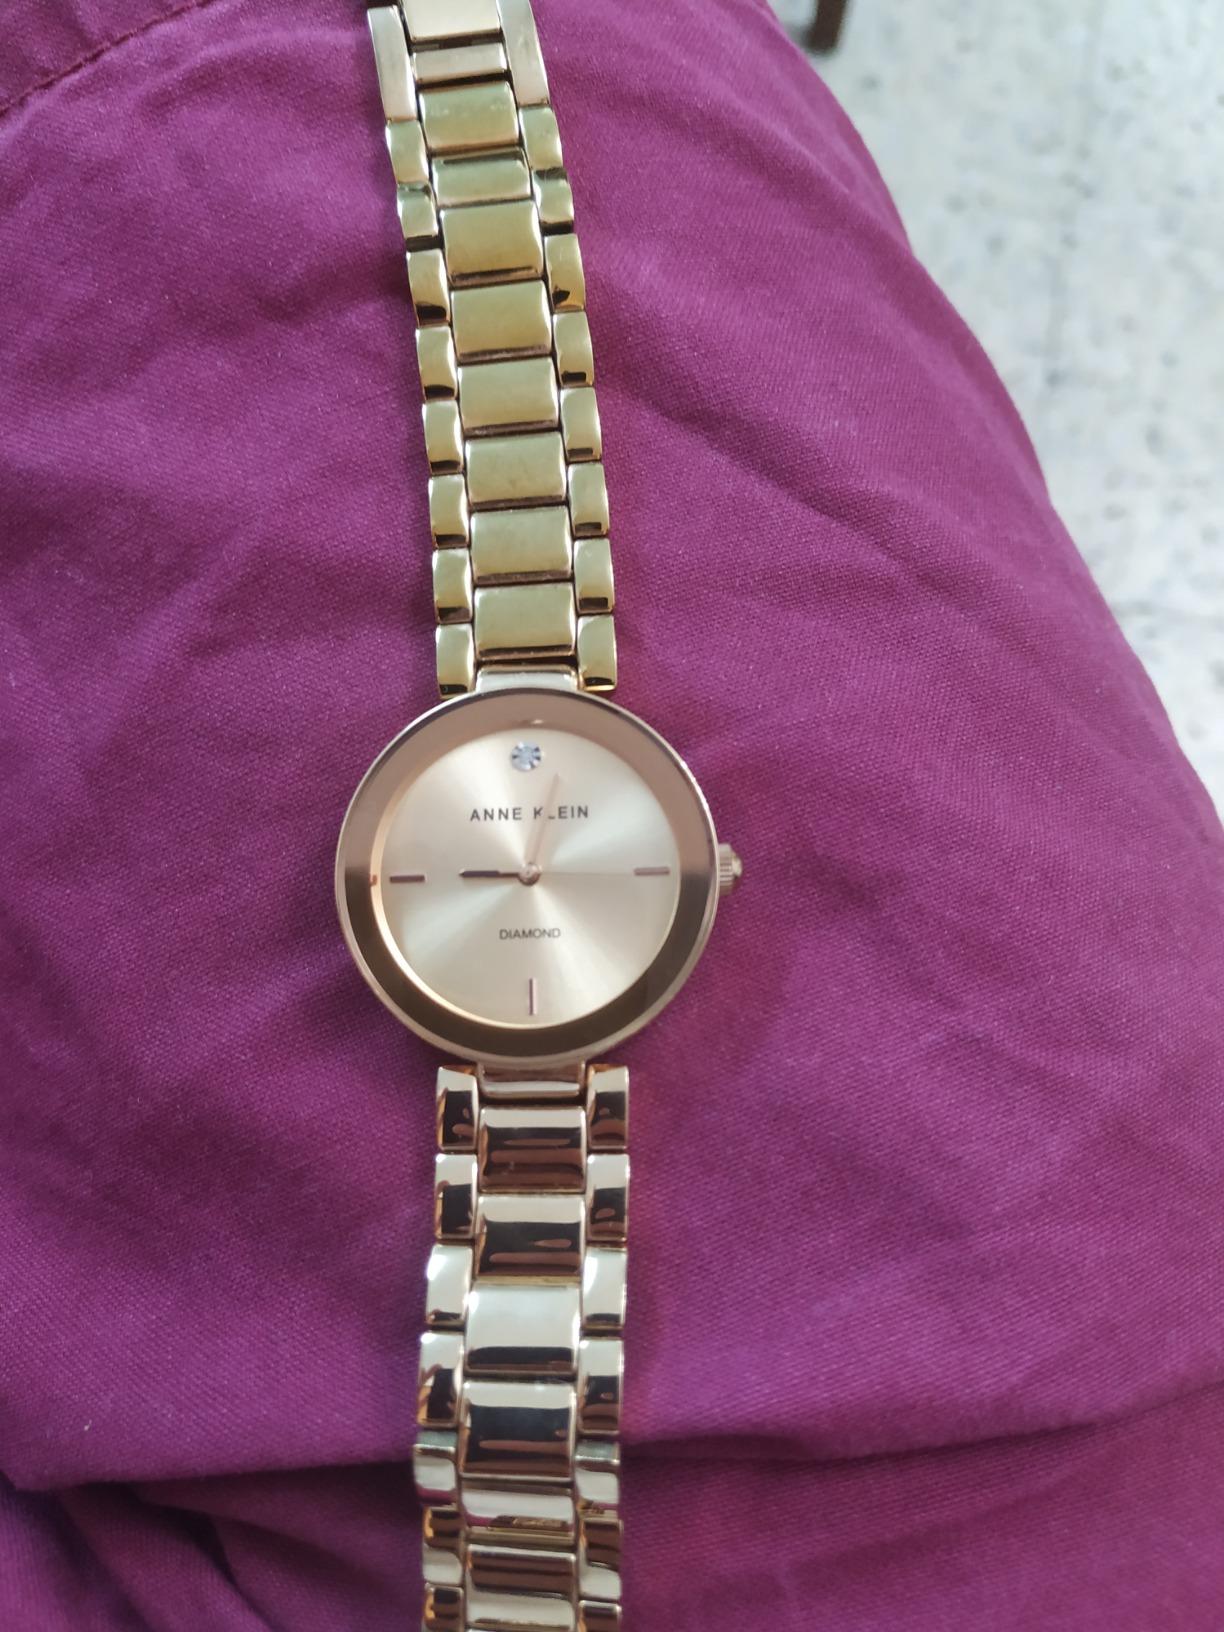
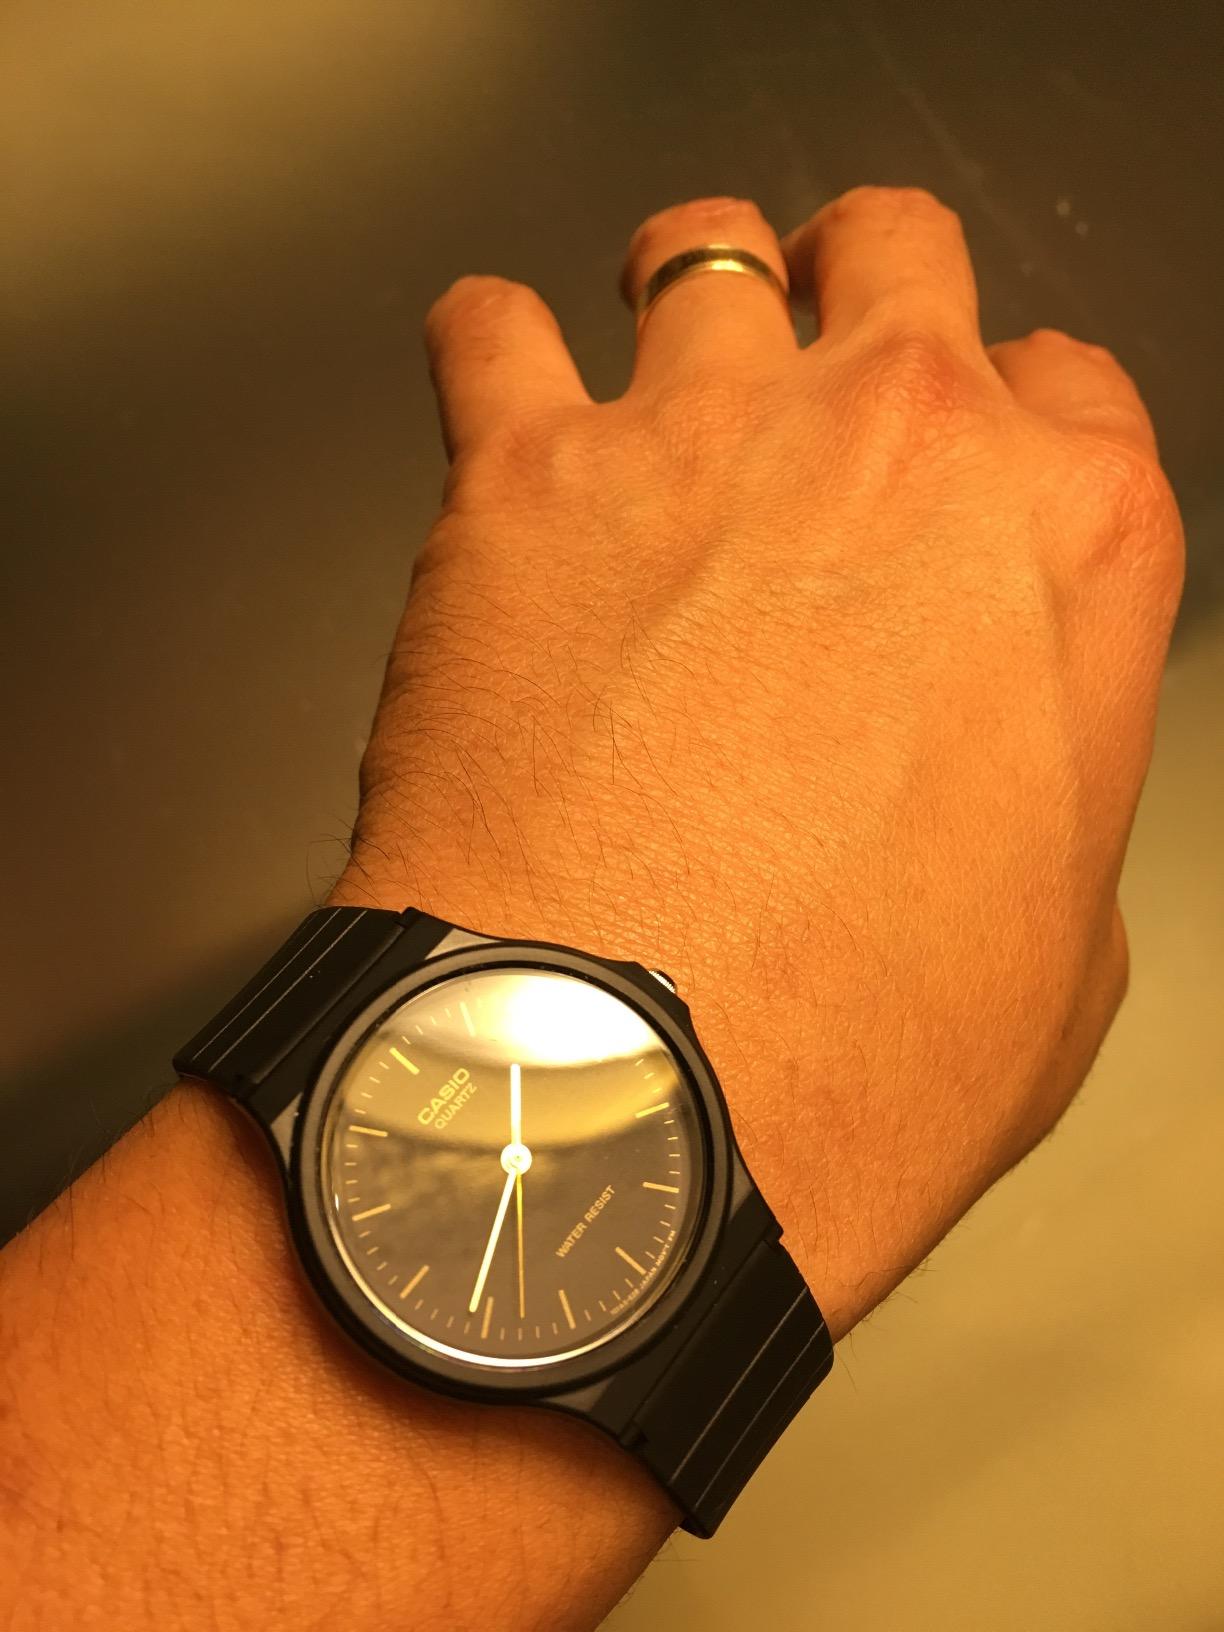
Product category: accessories_watch
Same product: no